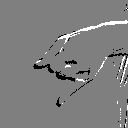
ASL letter: j